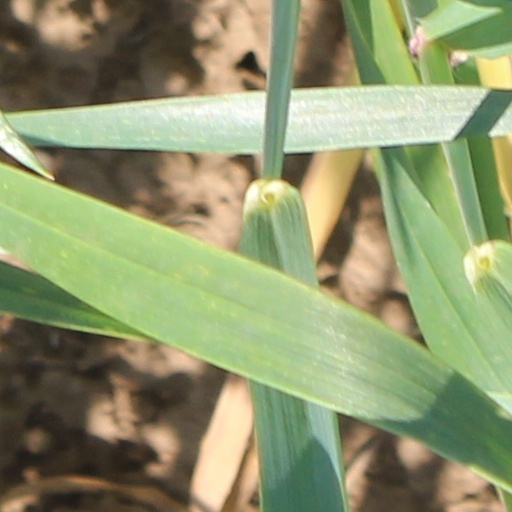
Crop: wheat